White Nights (1992 film)

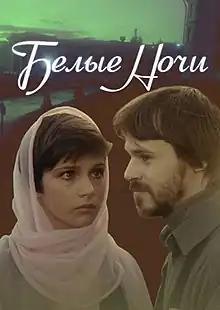

White Nights is a 1992 Russian film directed by Leonid Kvinikhidze based on the novel of the same name by Fyodor Dostoyevsky. The events of the picture are moved to the present day, the 1990s.